Jean Isherwood

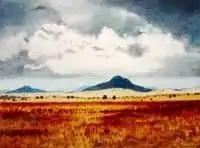
"Parched landscape with storm clouds"

The images represent the diversity of the Australian landscape and include "the filmy veil of greenness' seen from Isherwood's own window, a flood on the Darling River, a bushfire in the Blue Mountains and a forest of ringbarked trees near Armidale. This latter painting is one of Isherwood's most masterly works, showing her exceptional control over both the watercolour technique and perspective. As is usual in a watercolour, those parts of the painting which are white are left unpainted, in this case a forest of dead tree trunks. In the narrow spaces between the array of trees Isherwood has painted a landscape that rolls away in layers to the distance. The subject would have been impressive, in oils. In watercolour, however, the technical demands are extraordinary, as is the facility with which it has been achieved. The paintings were eventually put on permanent display in the Gunnedah Bicentennial Regional Gallery. Isherwood set about painting a series of oils based on the watercolours. These were exhibited at the Artarmon Galleries in Sydney in 1986.